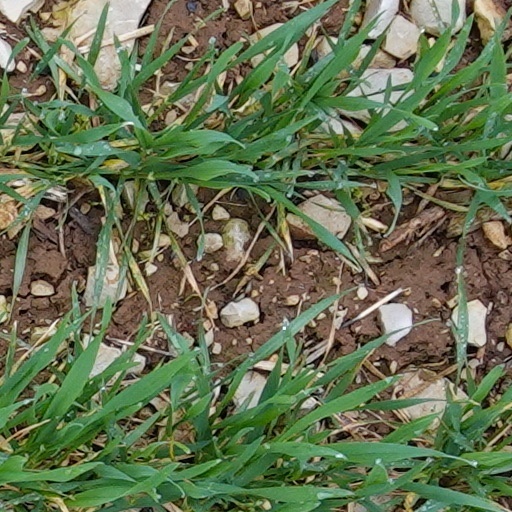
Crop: wheat